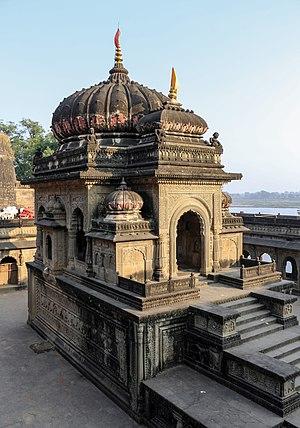
Le Chhatri de Vithoji dans la forteresse de Maheshwar, Madhya Pradesh, Inde.